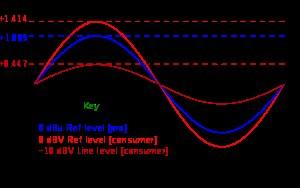
En électroacoustique, le niveau ligne, en anglais line level, désigne l'amplitude d'un signal électrique, utilisé pour transmettre le son analogique entre équipements : lecteur de CD ou de DVD, amplificateur audio, carte son, console de mixage, etc. En pratique, est considérée comme niveau ligne toute liaison audio analogique, en dehors de celles faisant intervenir des transducteurs : phonocapteur, microphone, haut-parleurs. Il s'agit du niveau standard permettant l'interconnexion d'appareils de marques et d'origines différentes.